Lebanese amber

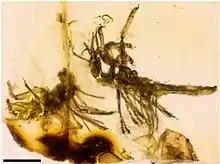
"Tragichrysa ovoruptora", a green lacewing larvae

Lebanese amber is fossilized resin found in Lebanon and its surroundings. It dates back approximately 130-125 million years to the Barremian of the Early Cretaceous. It formed on what was then the northern coast of Gondwana, believed to be a tropical or subtropical zone in a temperate or hot climate. It is the oldest source of amber with a significant number of inclusions. Up to 300 sources of Lebanese amber have been recovered and 17 of them are important sources of organic inclusions, which are the oldest of their kind. The inclusions help to document Cretaceous fauna and flora.